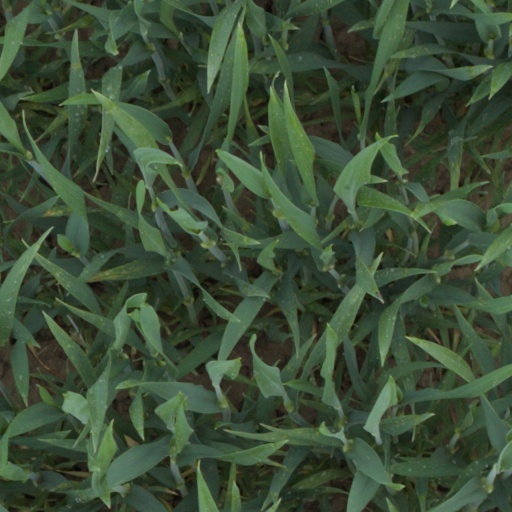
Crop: wheat